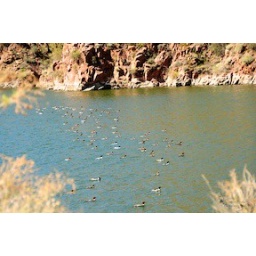
Driving down a lonely back road we see all these ducks in a row just in this one spot.